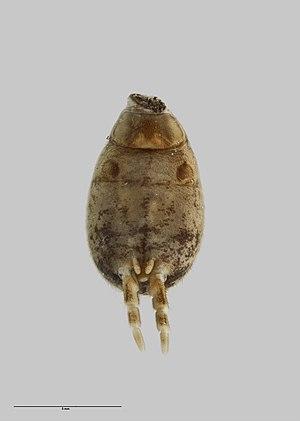
Stanwellia taranga est une espèce d'araignées mygalomorphes de la famille des Pycnothelidae.